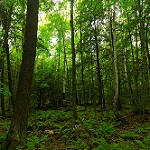
Scene: Outdoor